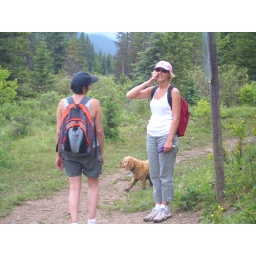
The one in the white hat almost killed me this day